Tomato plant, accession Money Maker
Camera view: bottom (45 deg); turntable rotation: 270 degrees
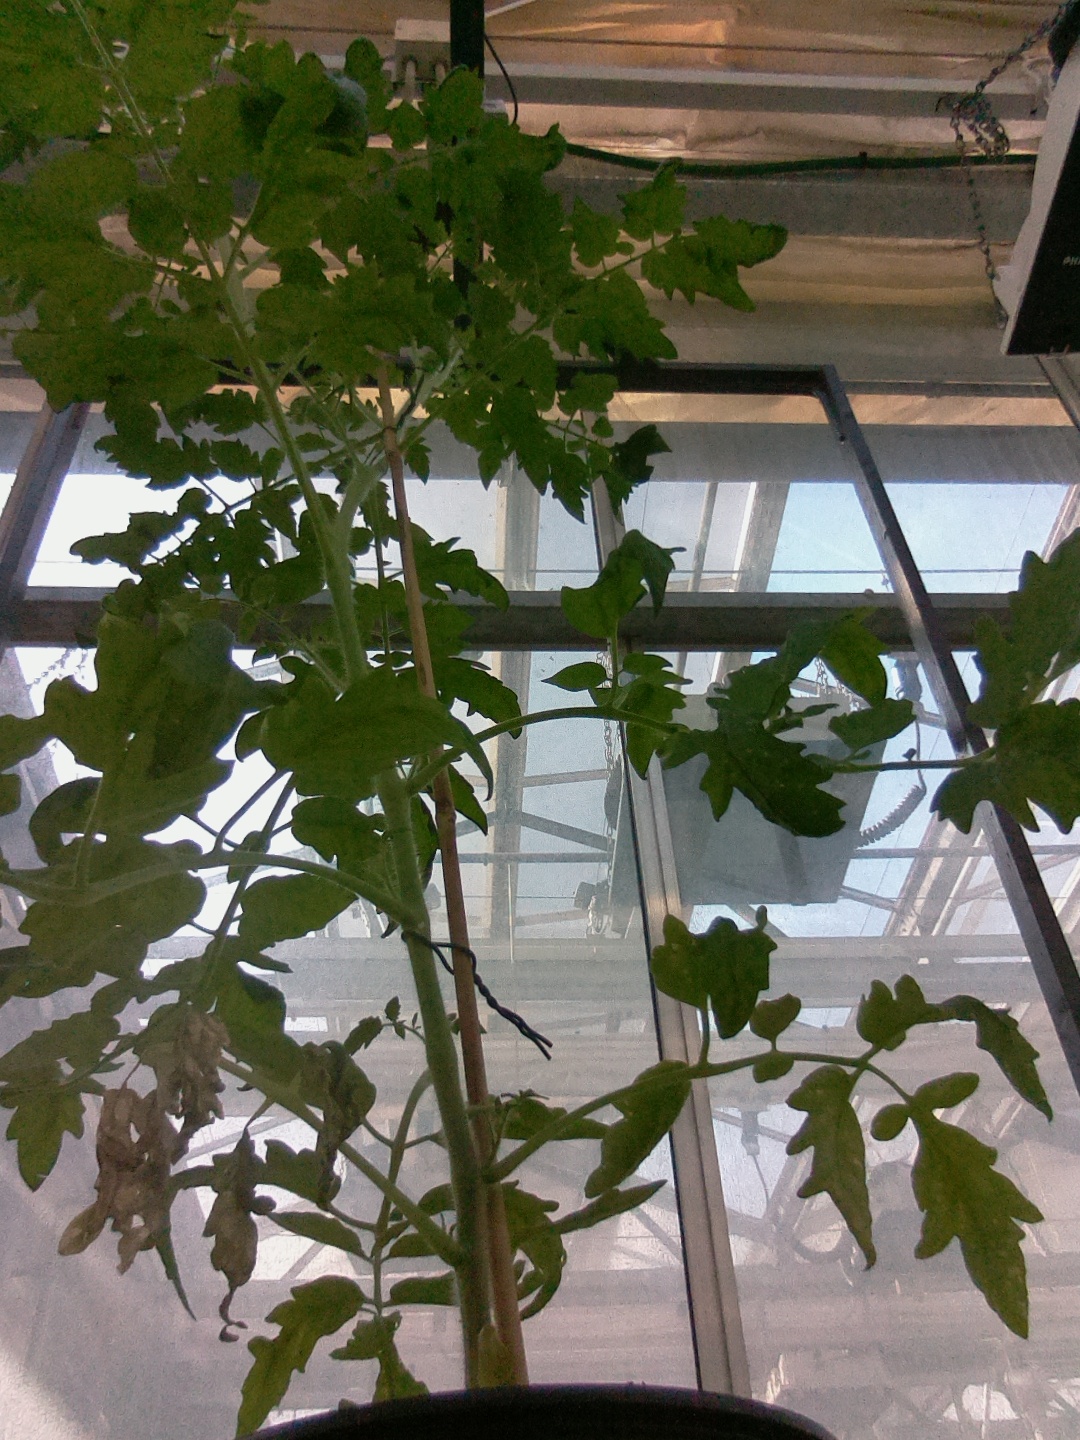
BBCH growth stage 70: Fruits at the main stem or branches visibles